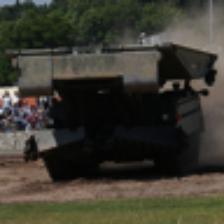
Label: NonHuman